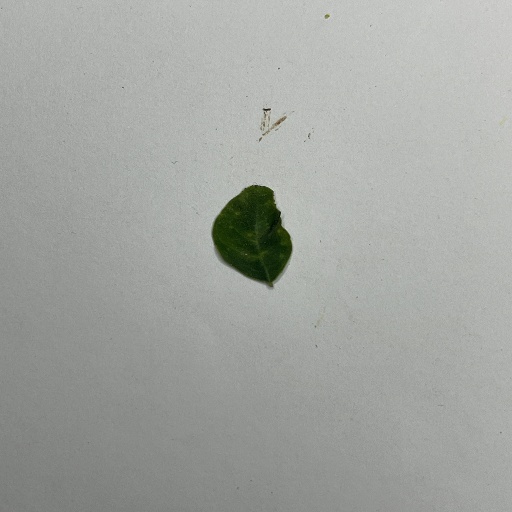
Species: Sojina
Leaf condition: Bacterial Spot